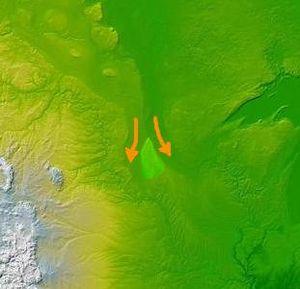
Carte du Coteau des Prairies.
Le coteau des Prairies est un vaste plateau mesurant. Ce coteau s'étend des plaines des Prairies à l'est du Dakota du Sud, au sud-ouest du Minnesota, à l'Iowa et au nord-ouest des États-Unis.